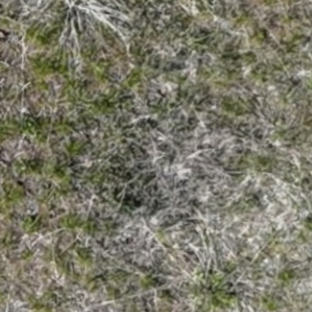
Month: may